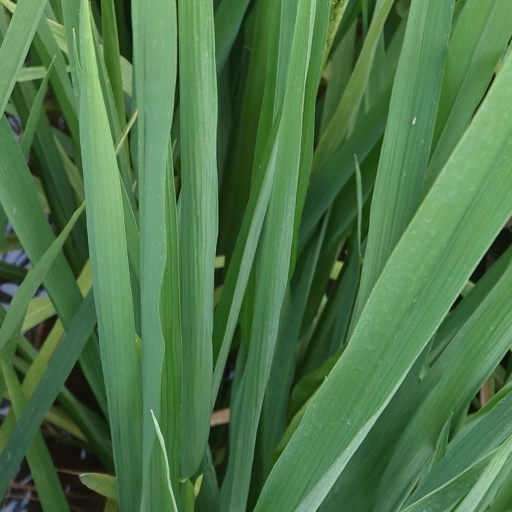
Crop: rice